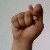
The image shows a hand gesture representing the letter 'T' in Indian Sign Language.